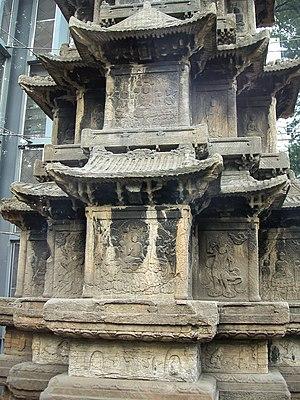
Wongaksaji Sipcheungseoktap, vers 1465. Détail. Tapgol Park - Seoul. Cette pagode est la dernière pagode en pierre parmi les pagodes en pierre désignées trésors nationaux coréens. Étant donné que sa forme et son plateau sont uniques, que sa technique de fabrication est sophistiquée et que son apparence est splendide, il est reconnu comme le travail le plus remarquable parmi les tours de pierre construites pendant la dynastie Joseon. Mise sous verre en 2001. Restoring Endangered Pagodes
Cet article sur l'architecture coréenne décrit les bâtiments construits en Corée depuis la préhistoire jusqu'à nos jours.